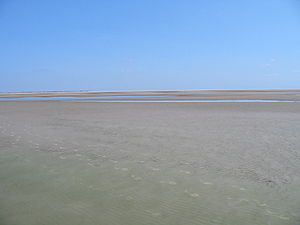
Koresand / Turisme
Koresand er en 20 kvadratkilometer stor sandbanke sydvest for Mandø i Vadehavet.
Koresand er en ca. 20 km² stor sandbanke i Vadehavet sydvest for Mandø, som strækker sig mod syd til Juvre Dyb ved Rømø. Koresand er er nutidigt eksempel på et højsand i vækst hen imod en mulig udvikling af en barriere-klitø. Sandbanken overskylles ved storm, hvilket hindrer vækst af planter og dannelse af permanente klitter. Navnet Korre er en vestjydsk betegnelse for et specielt fiskegarn.